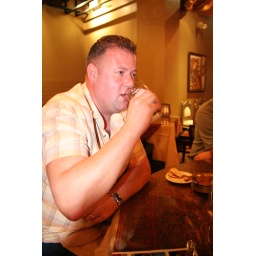
yes, that is water in his glass